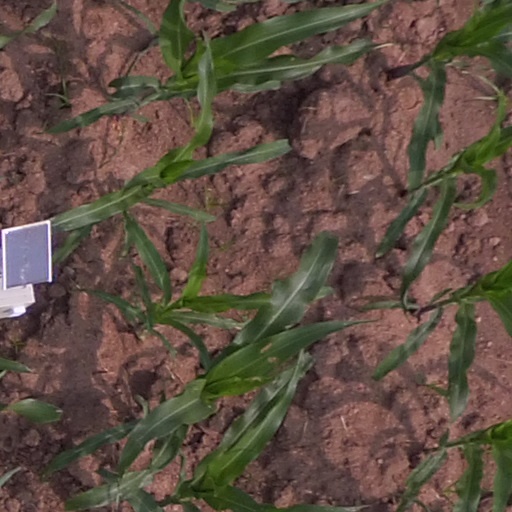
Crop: maize; corn